List of birds of Georgia (U.S. state)

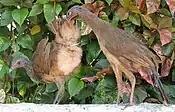
Two grayish-brown fowl preen each other in front of a leafy background

The chachalacas are tropical fowl native to the Neotropics, only entering into southern Texas in their native range. They were introduced to Sapelo, Blackbeard and Little St. Simons Islands in 1923.